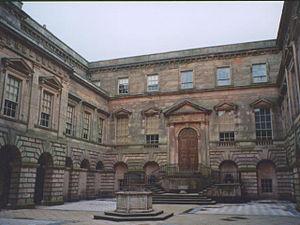
Lyme Park est un grand domaine de 700 hectares, situé non loin de Manchester et au sud de Disley, dans le Cheshire, en Angleterre. Acquis par sir Thomas Danyers in 1346, il passa aux Legh de Lyme par mariage en 1388. Le domaine a été cédé au National Trust en 1946 par le 3ᵉ baron Newton.